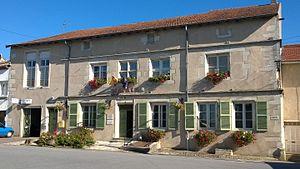
Mairie de Pulligny (Meurthe-et-Moselle, France)
Pulligny est une commune française située dans le département de Meurthe-et-Moselle en région Grand Est.